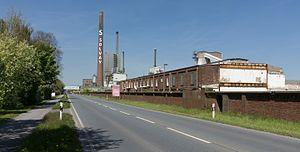
Rheinberg est une ville allemande de l'arrondissement de Wesel, en Rhénanie-du-Nord-Westphalie. Située sur la rive gauche du Rhin, elle compte 32 752 habitants.